Canadian Champion Three-Year-Old Male Horse

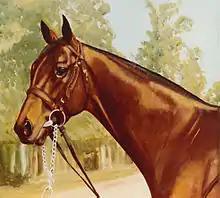
Norcliffe, painted by Bob Demuyser (1920-2003)

The Canadian Champion Three-Year-Old Male Horse is a Canadian Thoroughbred horse racing honour. Created in 1975 by the Jockey Club of Canada, it is part of the Sovereign Awards program and is awarded annually to the top 3-Year-Old male Thoroughbred horse competing in Canada.